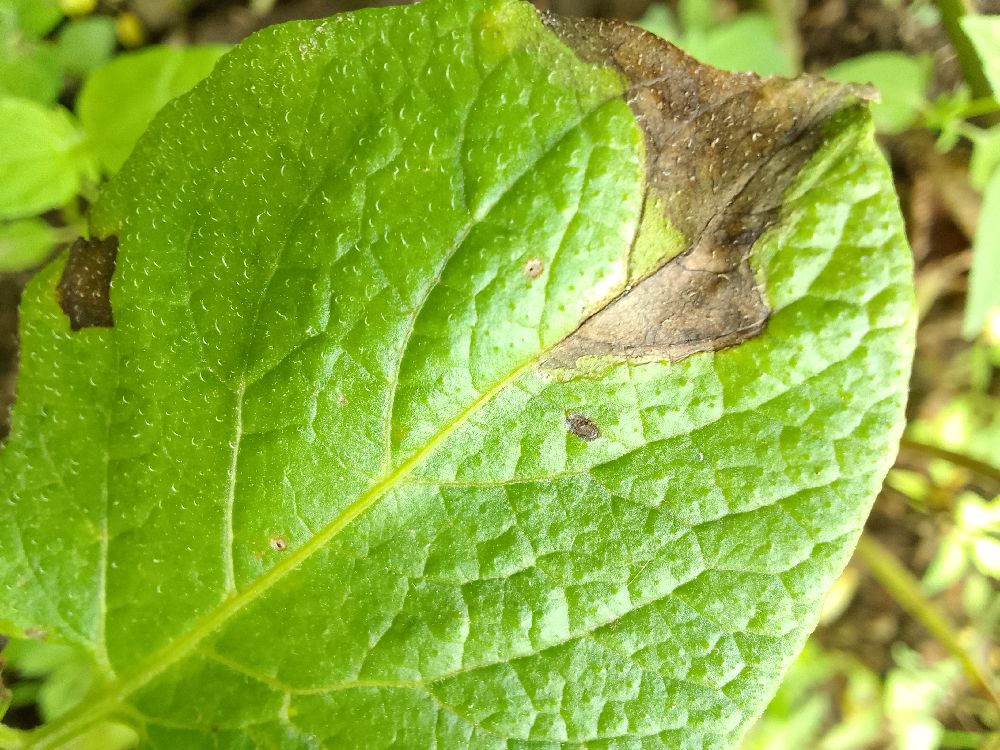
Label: Late blight